Spinning wheel

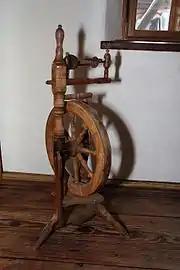
An upright wheel, also known as the castle wheel

This type of wheel is powered by the spinner's foot rather than their hand or a motor. The spinner sits and pumps a foot treadle that turns the drive wheel via a crankshaft and a connecting rod. This leaves both hands free for drafting the fibres, which is necessary in the short draw spinning technique, which is often used on this type of wheel. The old-fashioned pointed driven spindle is not a common feature of the treadle wheel. Instead, most modern wheels employ a flyer-and-bobbin system which twists the yarn and winds it onto a spool simultaneously. These wheels can be single- or double-treadle; which is a matter of personal preference and ergonomics and does not materially affect the operation of the wheel.